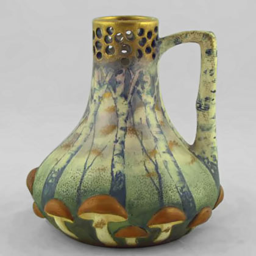
vase with red top mushrooms in a forest